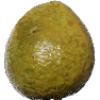
Label: Guava 1